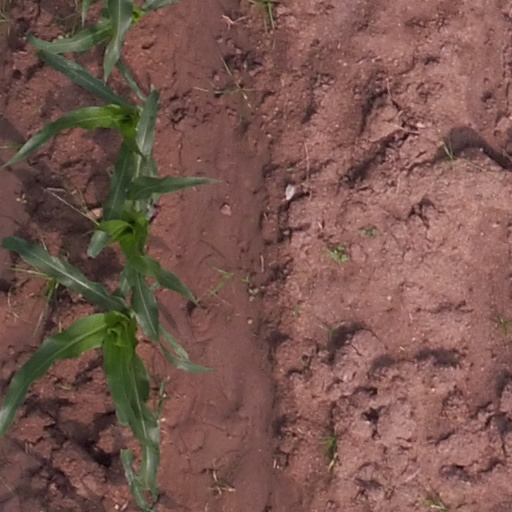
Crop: maize; corn